Soulaires

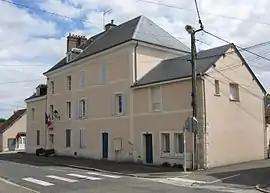
The town hall in Soulaires

Soulaires is a commune in the Eure-et-Loir department in northern France.